Bregare Point

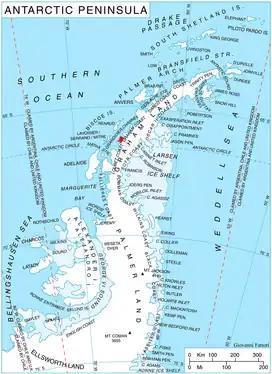
Location of Stresher Peninsula on Graham Land, Antarctic Peninsula.

Bregare Point (‘Nos Bregare’ \'nos bre-'ga-re\) is the point projecting 2 km into Crates Bay on the northeast coast of Stresher Peninsula on Graham Coast in Graham Land, Antarctica. It is named after the settlement of Bregare in Northern Bulgaria.